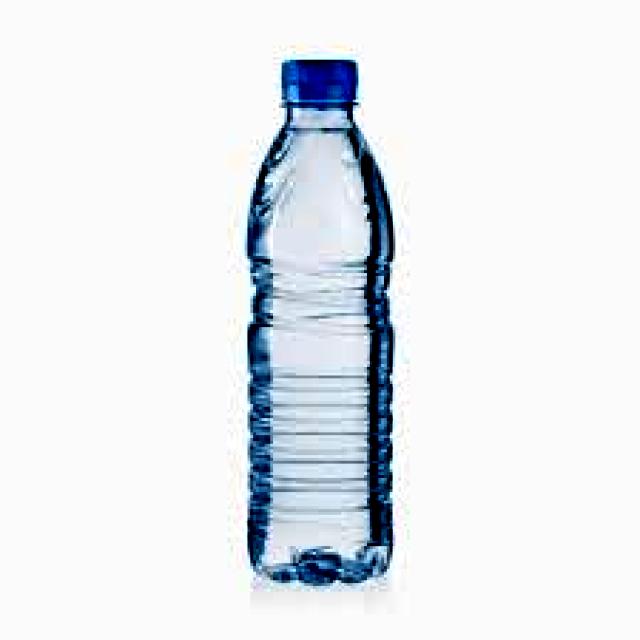
Label: Plastic